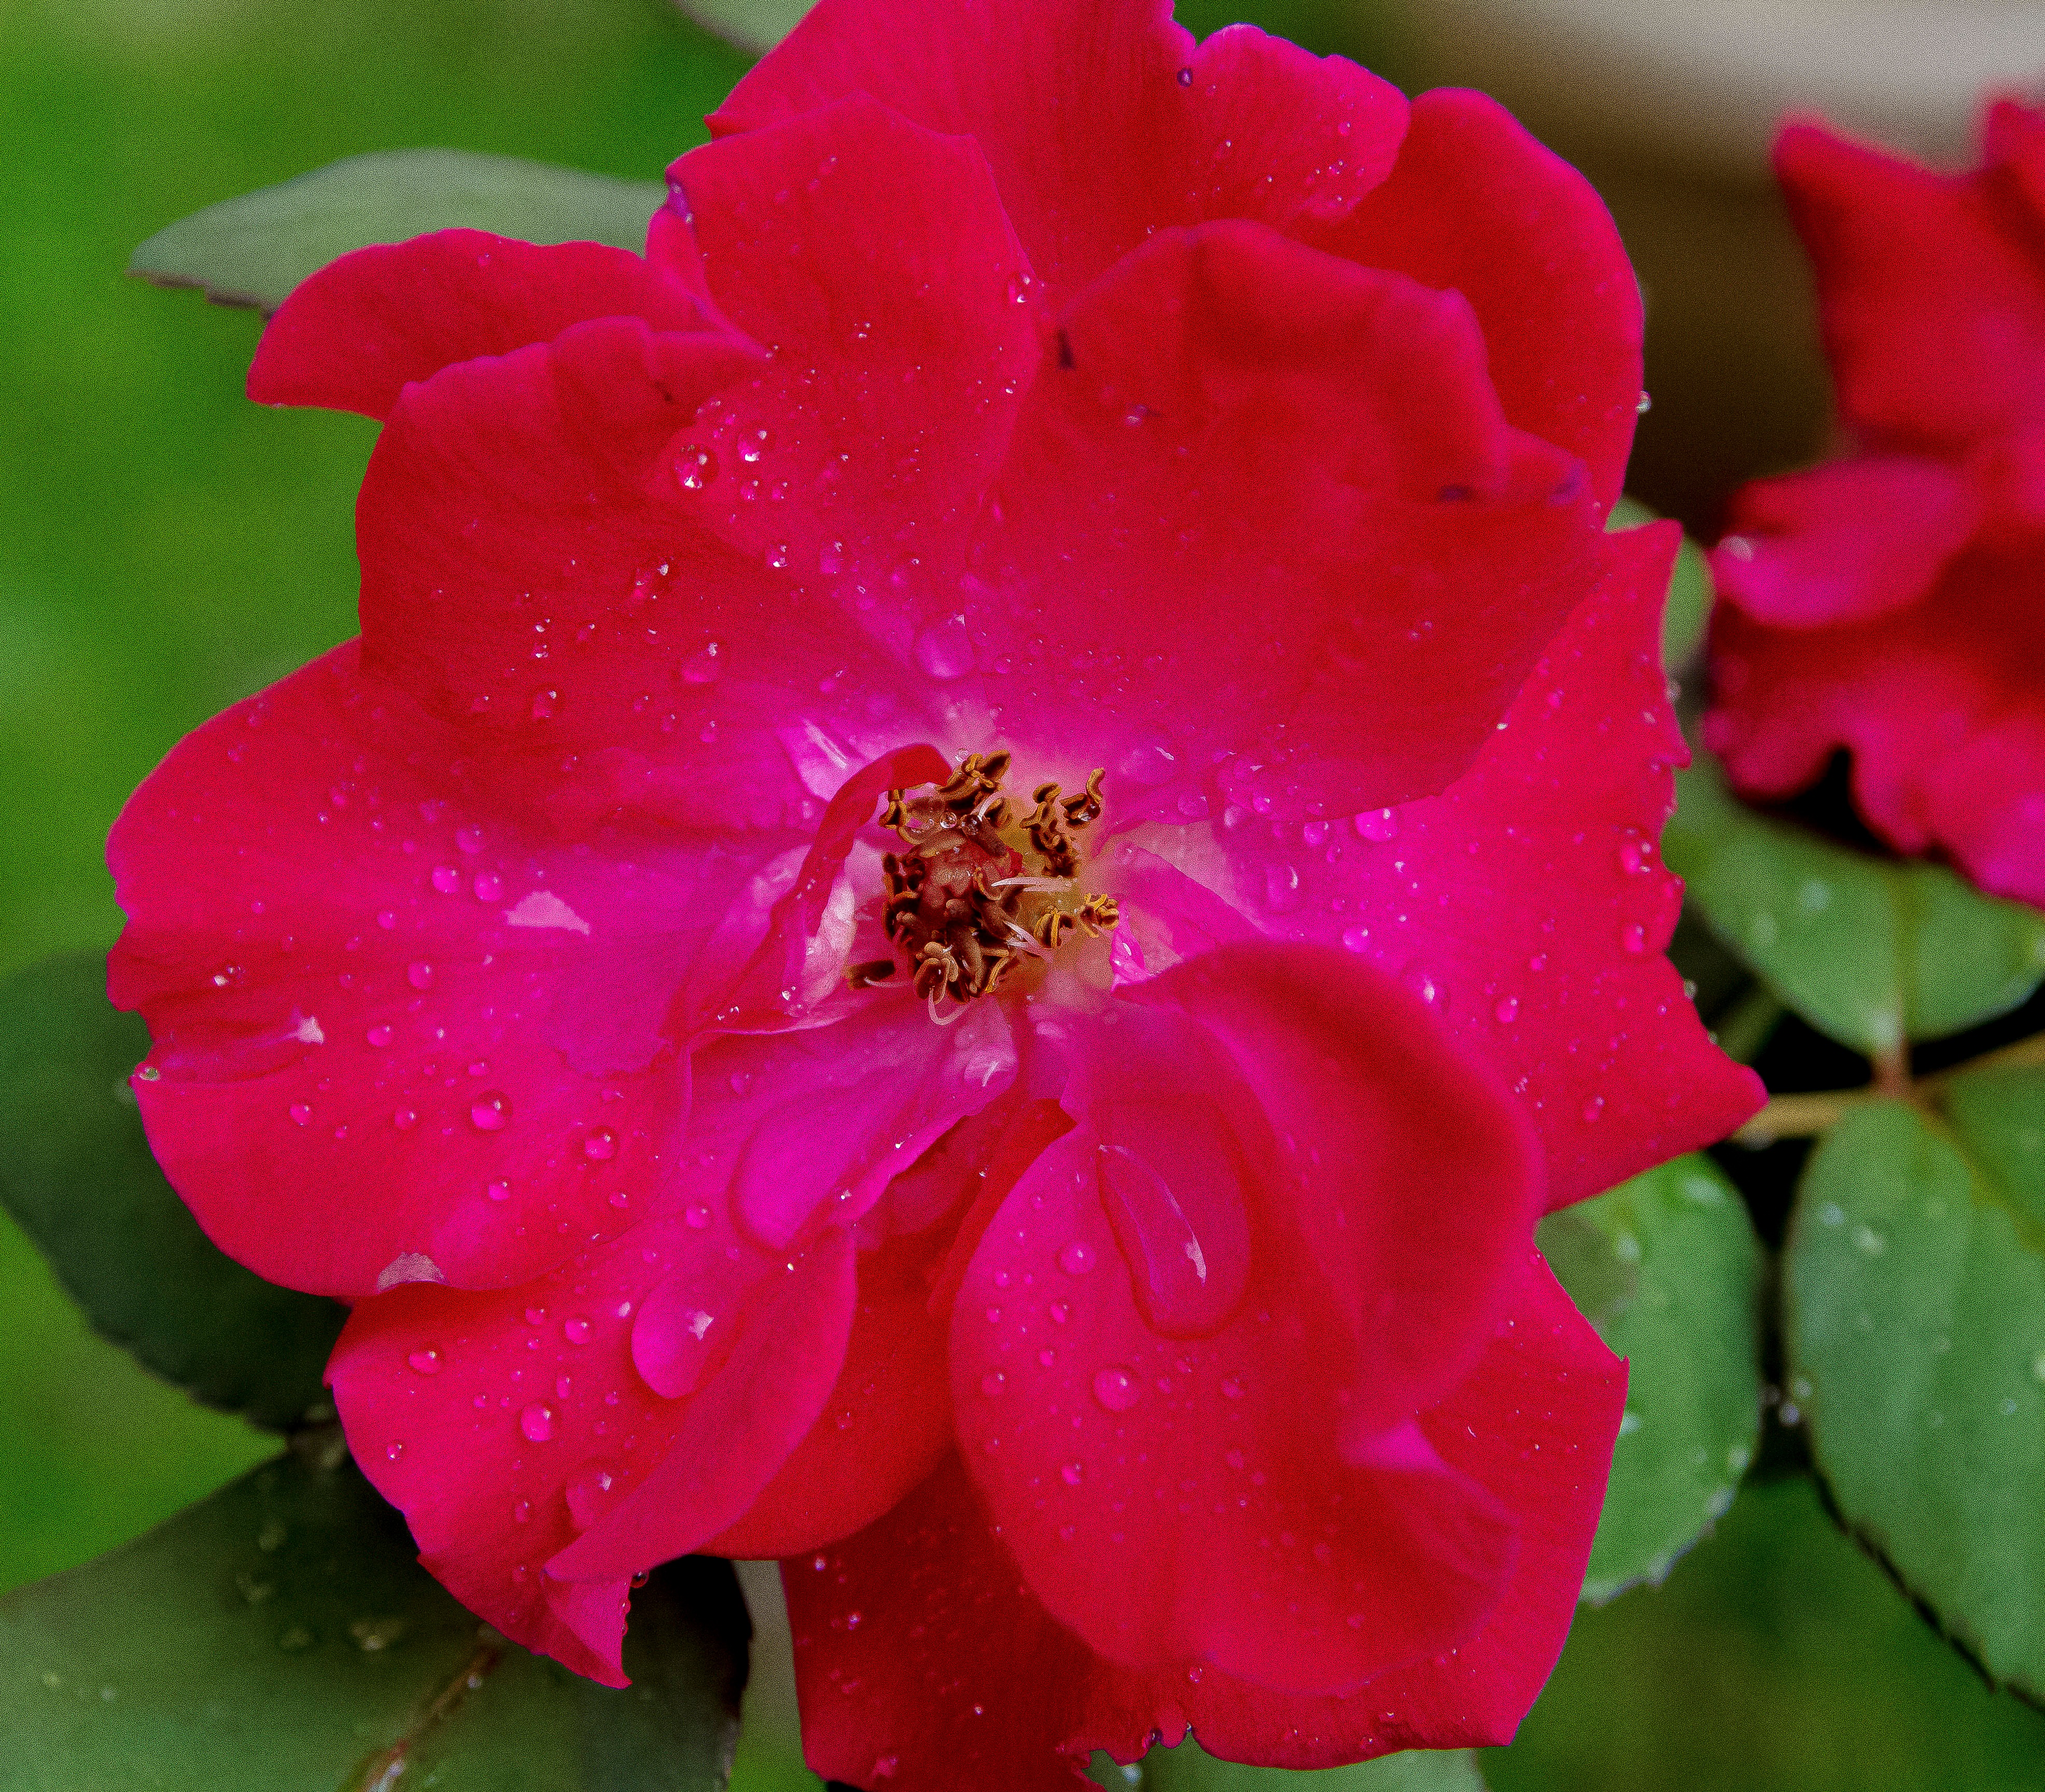
blossom, plant, flower, petal, rose, red, pink, flora, shrub, floribunda, macro photography, flowering plant, garden roses, rose family, land plant